Jim Brown (soccer, born 1908)

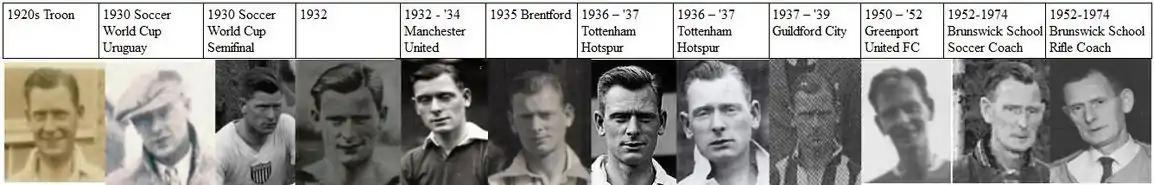

Based on his success in the U.S. both professionally and with the national team, several teams from both England and Scotland expressed an interest in signing Brown. In August 1932, as the Caledonia Cruise liner neared the dock, representatives from these teams awaited him. However, Scott Duncan, manager of Manchester United, took a tugboat out to the liner and signed Brown on board. Brown played from 1932 to 1934 with United, scoring 17 goals in 40 games, the second highest on the team. Notably, he scored directly from a corner kick in his first game against Grimsby Town within 90 seconds. While Brown scored regularly with United, he alienated the team management with his outspoken support for a players' union. On May 6, 1934, before United transferred Brown to Second Division Brentford for £300, he scored the only goal in the Manchester (Senior) Cup final match against cross-town rival, Manchester City, at Old Trafford, 1–0. Unfortunately, as with Manchester, his union sentiments quickly soured his relationship with the Brentford's team ownership. He made only one appearance for the first team, but scored 53 goals in 74 games for the reserves and won the 1934–35 London Challenge Cup.